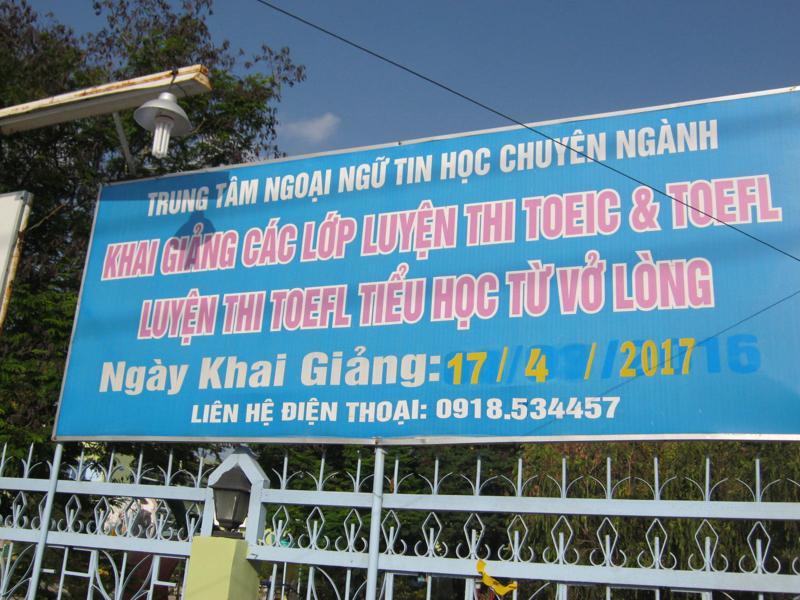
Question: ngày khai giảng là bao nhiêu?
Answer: ngày 17 tháng 4 năm 2017